Susan Bradley Donovan

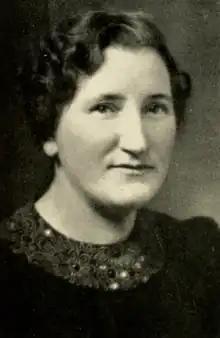
Donovan in 1939

Susan K. Bradley Donovan (October 2, 1895 – October 23, 1987) was an American politician who represented East Boston in the Massachusetts House between 1939 and 1944. Together with Enrico Cappucci, she lobbied for extension of time covered to compensate employees injured in industrial accidents. She served then as executive secretary of the Massachusetts Rehabilitation Commission until her retirement in 1965.